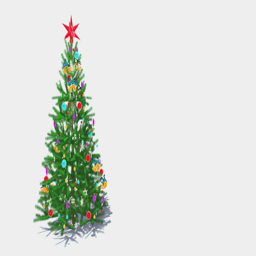
loop able decorative 3d animation of the colorful decorated christmas tree rotating on a white background at snowfall .